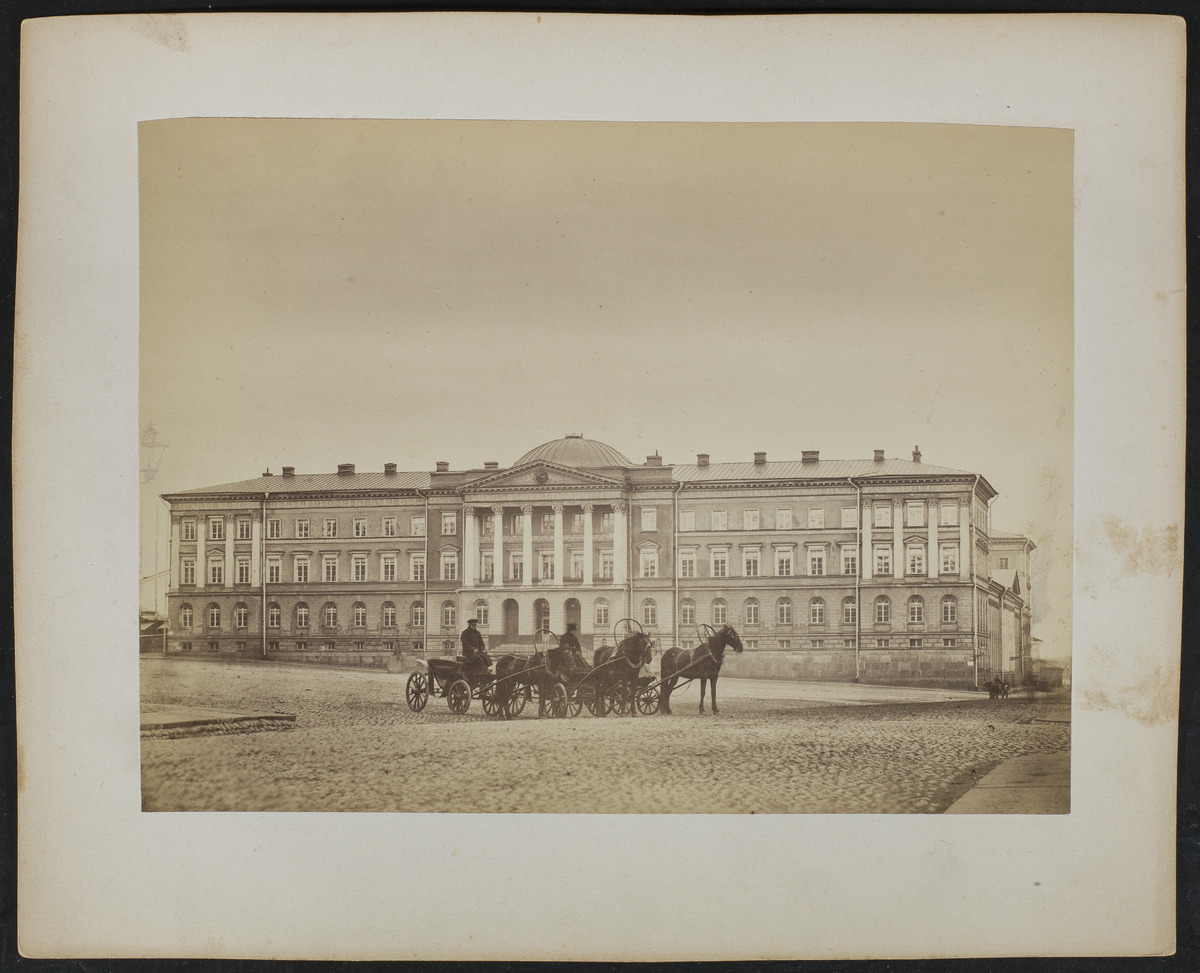
Senaatintalo (=Valtioneuvoston linna) Senaatintorin itäreunalla, Nikolainkatu (=Snellmaninkatu) 1
sisällön kuvaus: Senaatintalo (=Valtioneuvoston linna) Senaatintorin itäreunalla, Nikolainkatu (=Snellmaninkatu) 1. Etualalla vuokra-ajureita, taustalla vasemmalla Keisarillisen Aleksanterin-Yliopiston (=Helsingin yliopisto) kemian laboratorio- ja

museorakennuksen

(nyk.

Helsingin yliopistomuseo

Arppeanum) rakentaminen aloitettu. "Fotografiska vyer af Helsingfors" -kansiosta, "Senatshuset". mustavalkoinen
Kuvaaja: Hårdh, C.A., valokuvaaja
Ajankohta: kuvausaika 1866 n.
Paikka: Suomi, Uusimaa, Helsinki, Kruununhaka Helsinki, Snellmaninkatu 1. Senaatintori
Aiheet: aukiot torit, kadut, liikenne, henkilöliikenne, hevosajoneuvot, eläimet hevonen, rakennukset julkiset rakennukset kivirakennukset, arkkitehtuuri empire, kiveys, työmaat, rakentaminen, osuustoiminta